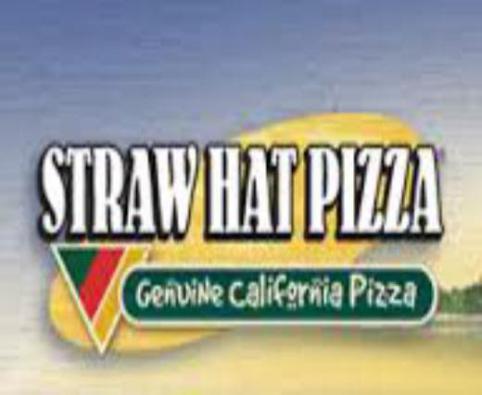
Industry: Food